Dermal macrophage

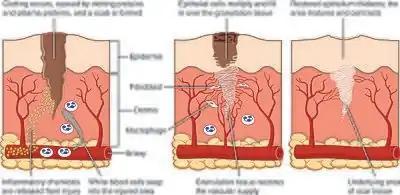
The infiltration of white blood cells and activation of dermal macrophages mediated by the release of pro-inflammatory chemicals can facilitate the wound healing process.

Dermal macrophages are primarily populated in the dermis of the skin as they are specialised in skin homeostasis and repair. There are three inter-linked stages in skin wound healing: inflammation, tissue formation, and maturation. Dermal macrophages serve the function of bridging the three stages of wound healing.